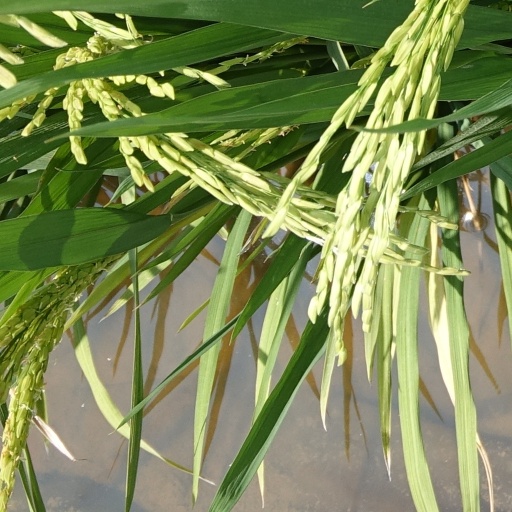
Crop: rice